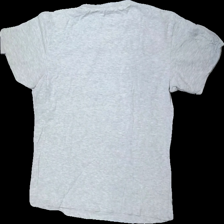
View: back
Type: T-shirt
Category: Men
Brand: Not in the list
Brand text on label: WA
Colors: Grey, Red, Blue
Material: ?
Pattern: Other
Cut: Regular
Size: M
Season: All
Damage location: bottom left
Damage 2 location: bottom right
Price range: 50-100
Recommended usage: Reuse
Description: grå t-shirt med text fram